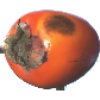
Label: Kaki 1